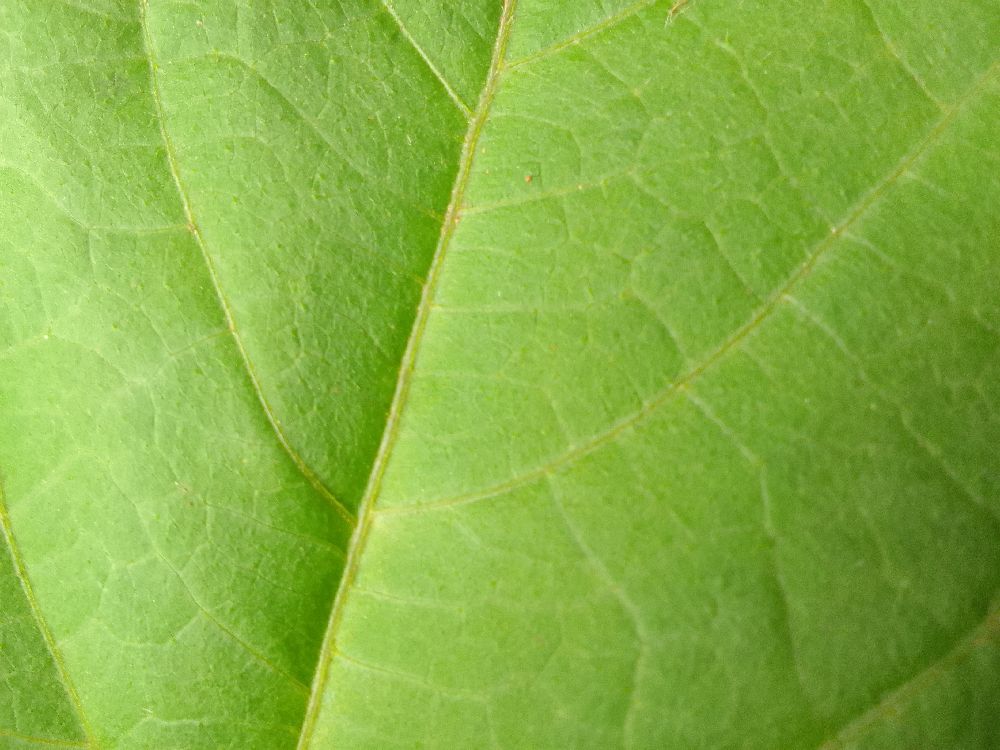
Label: healthy